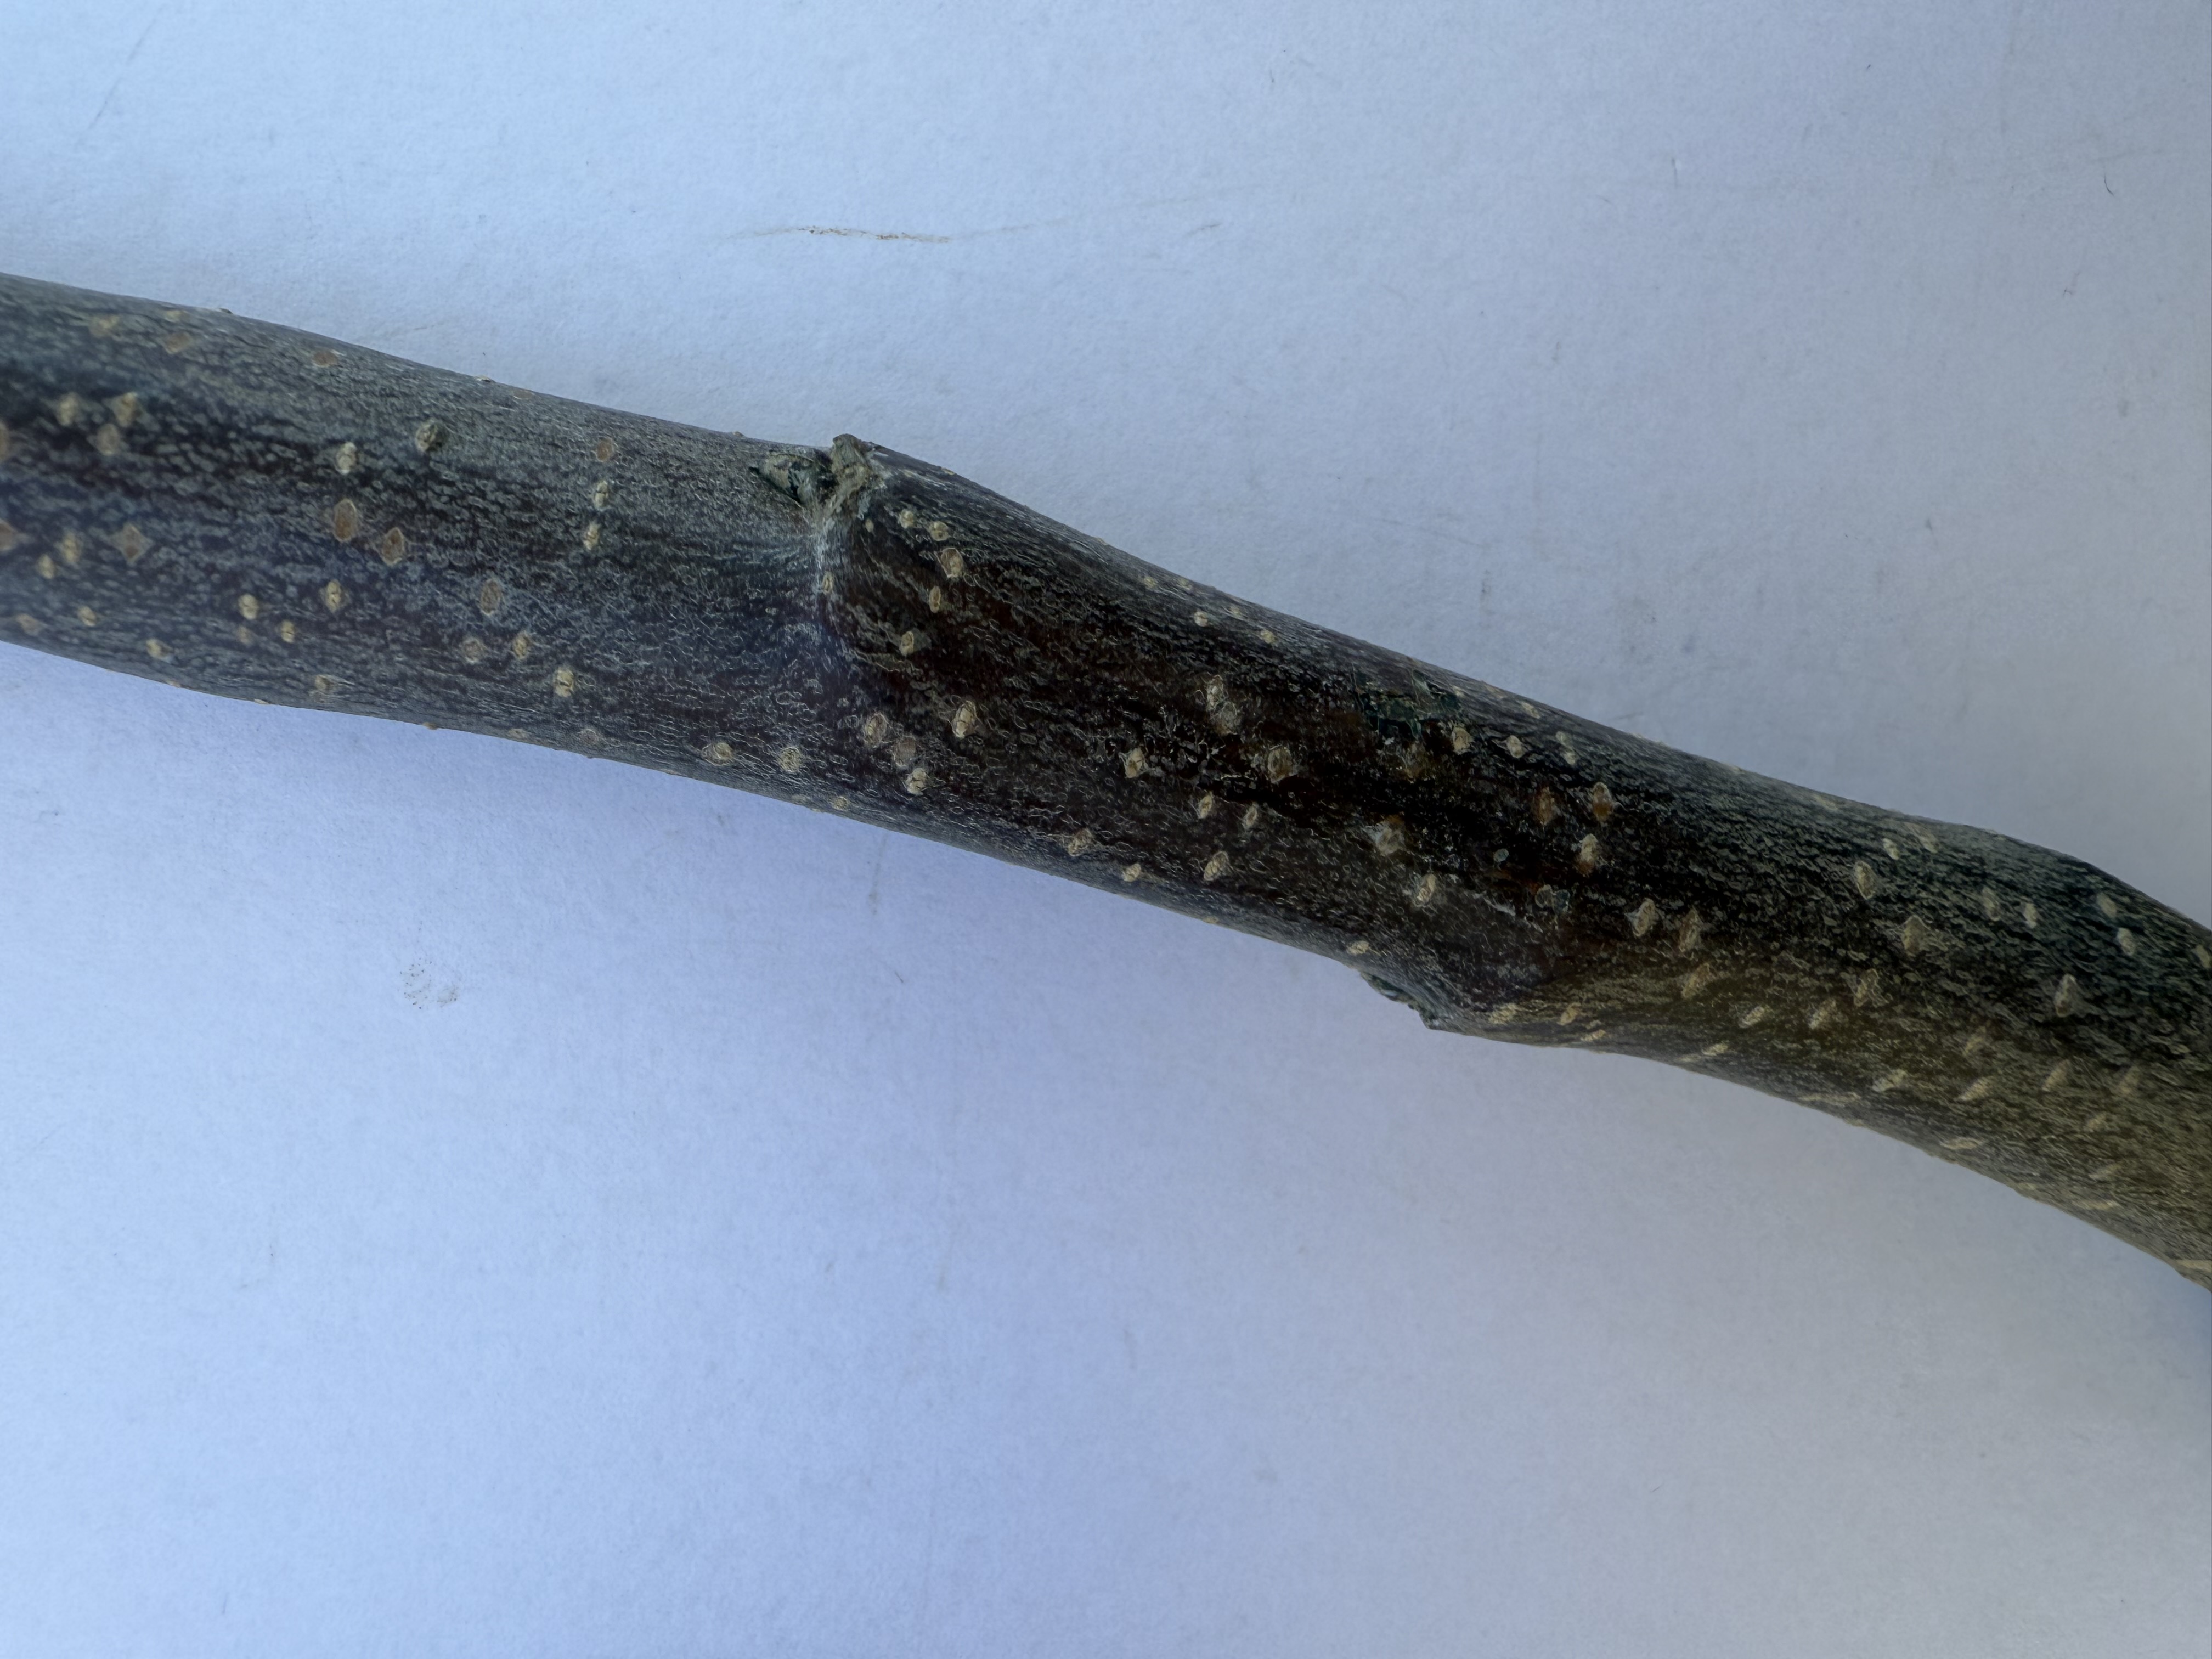
Variety: Golden Apple